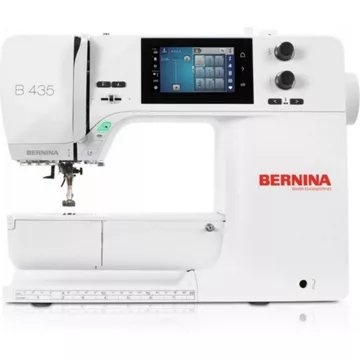
Machine à coudre							BERNINA				435
Les points clés Machine à coudre électronique Longueur du point : non Voir les caractéristiques Caractéristiques générales Machine : Machine à coudre électronique Catégorie : Confection Plaque à aiguille graduée : Oui Porte bobine : non concerné Porte canette métallique : Non Couleur : Blanc Griffe d'entrainement : non concerné Réglages Largeur du point : non Largeur des points : non communiqué Longueur du point : non Longueur des points : non communiqué Tension du fil : non communiqué Pression du pied de biche : non Hauteur du pied de biche : Non Le saviez-vous : situé sous l'aiguille, le pied de biche (ou pied presseur) sert à plaquer le tissu contre la plaque à aiguilles et les griffes d'entrainement. Il existe differents modèles comme le pied universel pour la couture de base ou encore le pied pour boutonniere Programmes Boutonnière : sans boutonnière Points utilitaires : Oui Points décoratifs : Oui Points extensibles : Non Fonctions spécifiques Fonction marche arrière : Oui Fonction couture des boutons : Oui Transport et rangement Poignée de transport : Oui Boîte d'accessoires intégrée : Oui Housse ou valise rigide pour le rangement et transport : Non Informations et Services Fabriqué en : Chine Disponibilité des pièces détachées (données fournisseur) : Non communiquée Référence constructeur : 435 Marque : BERNINA Dimensions Poids Net (kg) : 17,0 kg Machine à coudre BERNINA 435 - Garantie 5 ans Cette machine à coudre Bernina B435 bénéficie de tout le savoir faire de Bernina avec une technologie de crochet rotatif d'une canette jumbo. Machine à coudre souple et puissante, elle vous permettra de coudre aisément aussi bien des tissus fins en soie ou satin que des tissus lourds et épais, comme le lin, la laine, la polaire ou le jeans. Son large écran tactile couleur vous donnera toutes les informations nécessaires afin de réaliser une couture d'une précision incroyable. Caractéristiques: Longueur du bras libre à droite de l'aiguille: 177,7mm Écran couleur tactile: 10cm Éclairage: 8 LED Boutons multifonctions Largeur maximale des points 5,5 mm Longueur maximale des points 6 mm Position d'aiguille: 11 Nombre total de points (alphabet inclus): 650 Total de points utilitaires: 29 Boutonnières (œillets inclus): 9 Enfilage automatique Réglage de la pression du pied-de-biche Arrêt de l'aiguille en bas/en haut Embobinage pendant la couture Fonction d'arrêt de points automatique Mesure automatique de la longueur des boutonnières Boutonnière automatique Boutonnières à plusieurs étapes manuelles Vitesse de couture maximale: 900 points par minute Programmes à repriser: 2 Des points parfaits très faciles à réaliser : Cousez des points parfaits d'une largeur de 5,5 mm. La canette Jumbo limite le nombre d'interruptions. Pratique: canette à chargement frontal. Le crochet BERNINA garantit la régularité et la précision du point à une vitesse maximale de 900 points par minute. Enfilage facile ? Oui, s'il vous plaît ! Plus d'enfilage fastidieux: l'aiguille enfile vite et facilement. L'enfileur semi-automatique rend la tâche plus facile que jamais. Regardez notre vidéo utile pour découvrir la démarche à suivre. L'espace nécessaire pour votre créativité : Plus d'espace pour toutes sortes de projets. Table rallonge incluse. Réalisez vos projets avec aisance. Le bras libre étendu dispose de 177,7 mm à droite de l'aiguille et offre suffisamment d'espace pour les projets, quilts et tous les autres types de créations. Écran tactile convivial : Écran tactile couleur moderne. Navigation simple, facile d'utilisation. Obtenez des conseils directement sur l'écran en cas de besoin. L'assistant de couture vous aide à trouver les réglages adaptés. Réglez les modifications suggérées rapidement grâce au bouton multifonction. Beaucoup de points. Beaucoup de lettres. : Une vaste sélection de points et d'alphabets. Trois alphabets différents. 150 points décoratifs différents. Disposer d'une grande variété de points et de lettres est facile. Pression du pied ajustable : Votre tissu est fin ? Augmentez la pression. Votre matière est épaisse ? Réduisez la pression. Piquez une variété de matériaux avec facilité. Le réglage de base peut être ajusté individuellement, en veillant à ce que la pression soit toujours idéale pour tous les tissus et les matériaux que vous choisissez. Nouvelle technologie (canette jumbo) Machine souple et puissante Grand écran très lisible Vitesse de couture Accessoires et pieds inclus Table rallonge 3 disques de déroulement du fil 4 canettes 1 disque en mousse Découvit Équilibrage de la hauteur Kit d'aiguilles Tournevis Pinceau Pipette à huile Pied pour points en marche arrière #1 Pied pour surjet #2 Pied traîneau automatique pour boutonnières #3A Pied pour fermeture à glissière #4 Pied pour points invisibles #5 Retrouvez tous les accessoires compatibles avec cette machine en cliquant ici Également inclus : Housse de protection, Pochette à accessoires, Câble d'alimentation, Pédale Assistance téléphonique, pièces, main-d'œuvre, frais de transport - aller/retour - uniquement pour la France métropolitaine (dont la Corse), la Belgique et le Luxembourg Voir plus
Brand: UBALDI ELECTROMENAGER
Category: Arts & Entertainment > Hobbies & Creative Arts > Arts & Crafts > Art & Crafting Tools > Textile Craft Machines > Sewing Machines > Computerized Sewing Machines